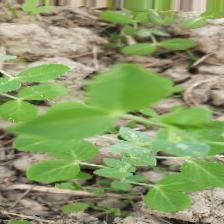
Label: Powdery Mildew